Percy Lowe

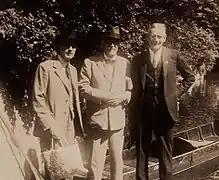
Lowe with W.L. Sclater and Alexander Wetmore, 1934

Percy Roycroft Lowe (2 January 1870 – 18 August 1948) was an English surgeon and ornithologist.